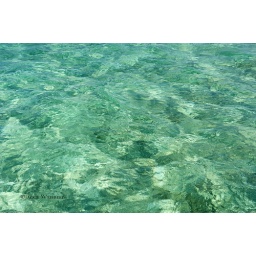
Beautiful Turquoise Atlantic ocean water in Providenciales,Turks and Caicos Islands